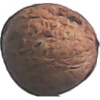
Label: Walnut 1